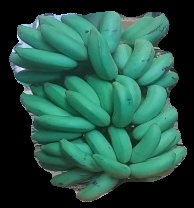
Variety: elakki-bale
Grade: grade2